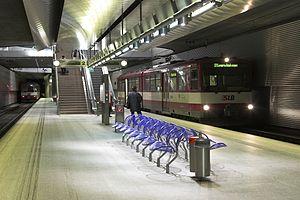
Le S-Bahn de Salzbourg est un réseau express régional organisé autour de la ville de Salzbourg en Autriche, desservant l'eurorégion Salzbourg – Pays-de-Berchtesgaden – Traunstein. Le réseau transfrontalier, qui couvre environ 130 km, est géré dans le cadre d'un accord des services publics municipaux de Salzbourg avec les Chemins de fer fédéraux autrichiens et le chemin de fer privé Berchtesgadener Land Bahn. En service depuis 2004, il comprend actuellement cinq lignes desservant 64 stations, dont 10 en Allemagne. Les travaux de construction du côté autrichien ont été terminés en 2014.